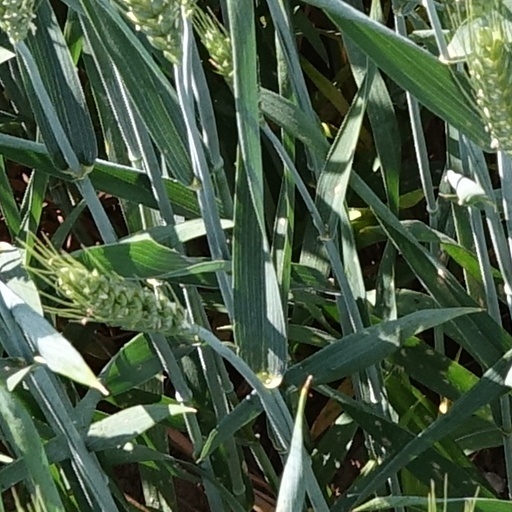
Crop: wheat